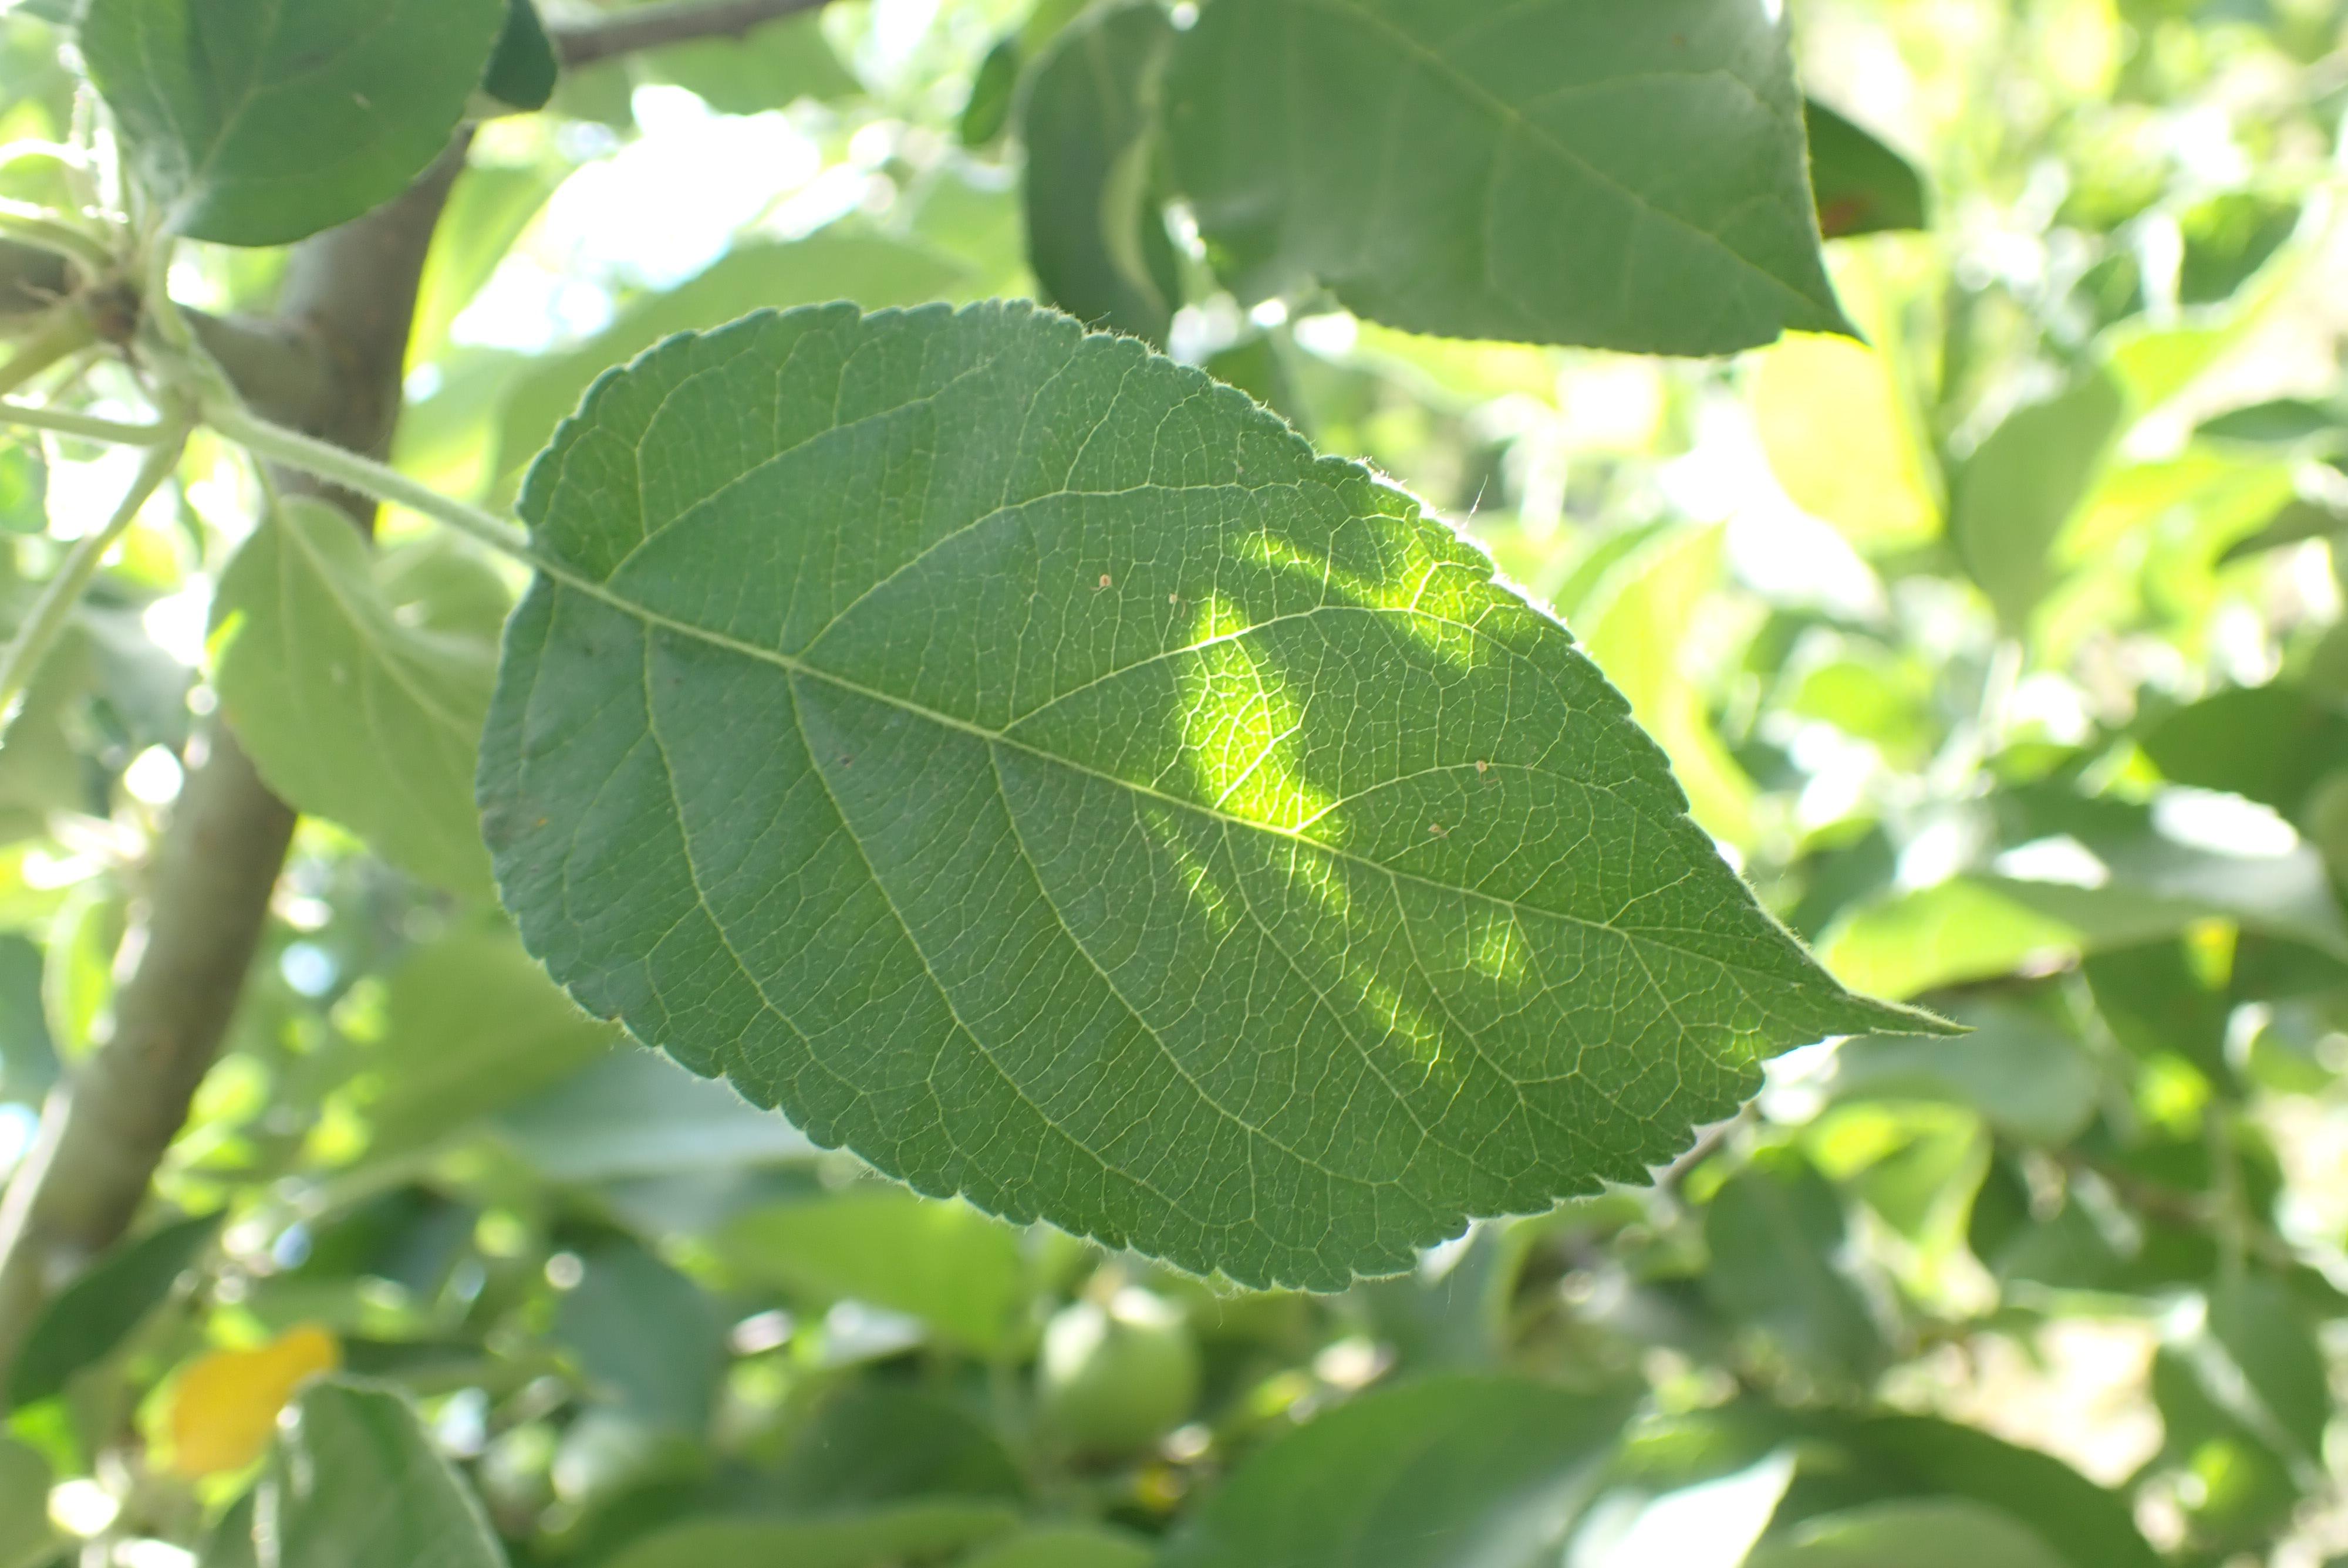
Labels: healthy